Princess Sophie Friederike of Thurn and Taxis

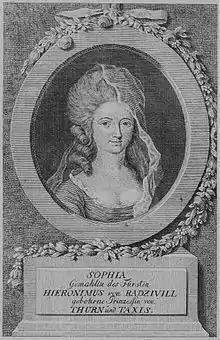

Princess Sophie Friederike Dorothea Henriette of Thurn and Taxis, full German name: Sophie Friederike Dorothea Henriette, Prinzessin von Thurn und Taxis (20 July 1758 – 31 May 1800) was a member of the House of Thurn and Taxis and a Princess of Thurn and Taxis by birth. She was also a member of the House of Radziwiłł and Princess Radziwiłł through her marriage to Prince Hieronim Wincenty Radziwiłł. Sophie Friederike was briefly a member of the Kazanowski and Ostroróg Polish noble families through subsequent marriages. She was known as "the Jewel of Regensburg."